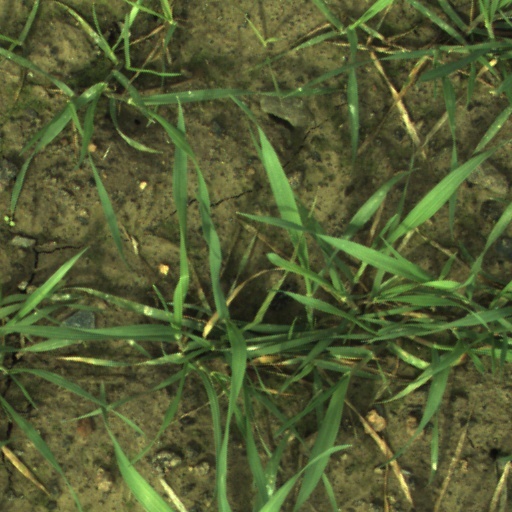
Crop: wheat